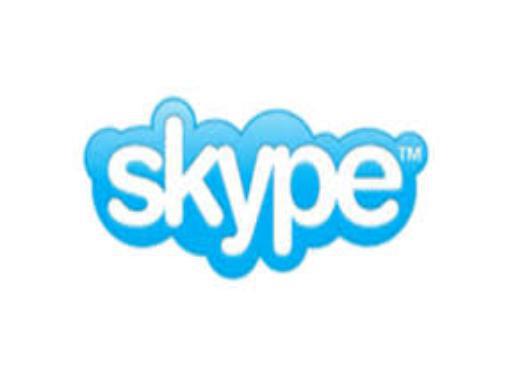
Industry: Others